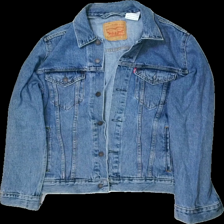
View: front
Type: Jacket
Category: Ladies
Brand: Levi'S
Colors: Blue
Material: 100% bomull
Pattern: Logo print
Cut: Regular
Size: M
Season: All
Stains: Minor
Damage: lite smutsigt
Damage location: top center
Price range: 50-100
Recommended usage: Reuse
Description: jeans jacka